Running Turtle

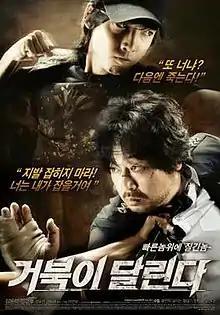
Theatrical poster

Running Turtle is a 2009 South Korean martial arts action comedy film about a countryside detective trying to capture a legendary prison breaker. Released on June 11, 2009, it was directed by Lee Yeon-woo and starred Kim Yoon-seok and Jung Kyung-ho.